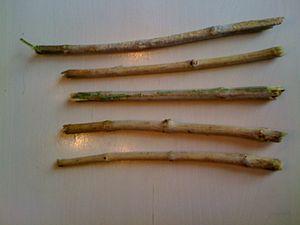
Le siwak, appelé aussi souek, souak, meswak ou « bois d'araq », est la racine de l'arbuste Salvadora persica utilisée comme brosse à dents naturelle. C'est aussi le nom donné pour le même usage à l'écorce de noyer, au Maghreb.